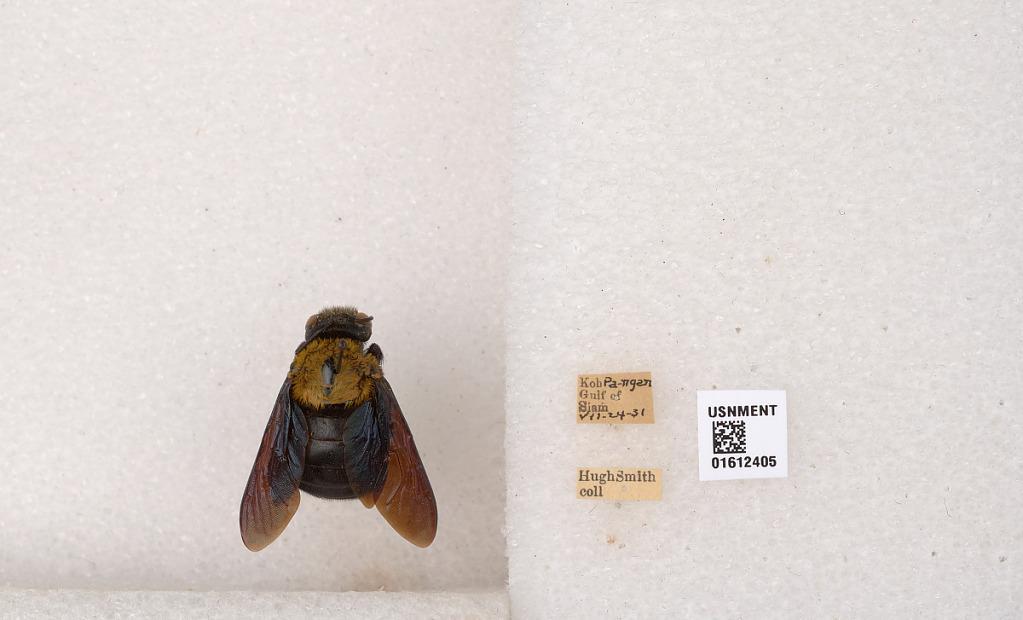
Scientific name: Xylocopa
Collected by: H. Smith
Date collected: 1931-7-24
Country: Thailand
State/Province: Surat Thani
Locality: Koh Pha Ngan, Gulf of Siam